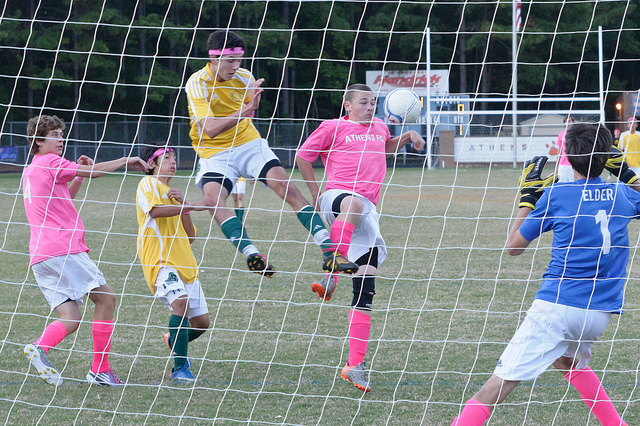
những người đàn ông đang chơi bóng đá ở sau tấm lưới